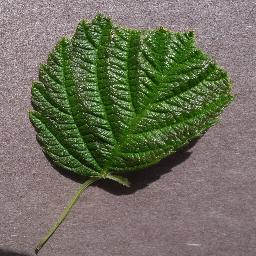
Label: Raspberry___healthy